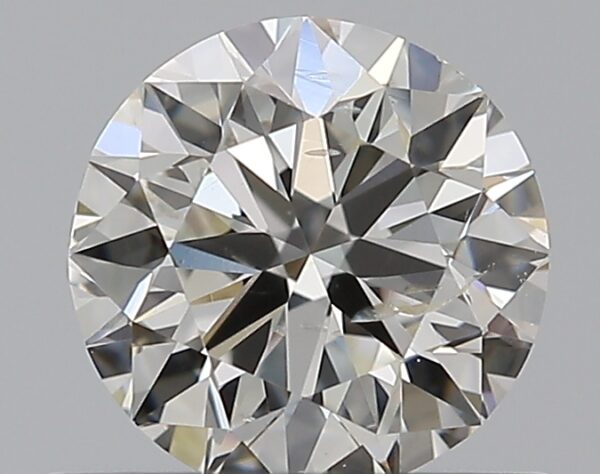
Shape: round
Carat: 0.7
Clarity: SI2
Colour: I
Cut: VG
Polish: EX
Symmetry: VG
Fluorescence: N
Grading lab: GIA
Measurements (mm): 5.57 x 5.62 x 3.53